Double-hulled tanker

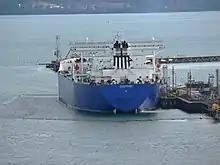
The double-hulled "Polar Endeavour"

Although double-hulled tankers reduce the likelihood of ships grazing rocks and creating holes in the hull, a double hull does not protect against major, high-energy collisions or groundings which cause the majority of oil pollution, despite this being the reason that the double hull was mandated by United States legislation. Double-hulled tankers, if poorly designed, constructed, maintained and operated can be as problematic, if not more problematic than their single-hulled counterparts. Double-hulled tankers have a more complex design and structure than their single-hulled counterparts, which means that they require more maintenance and care in operating, which if not subject to responsible monitoring and policing, may cause problems. Double hulls often result in the weight of the hull increasing by at least 20%, and because the steel weight of doubled-hulled tanks should not be greater than that of single-hulled ships, the individual hull walls are typically thinner and theoretically less resistant to wear. Double hulls by no means eliminate the possibility of the hulls breaking apart. Due to the air space between the hulls, there is also a potential problem with volatile gases seeping out through worn areas of the internal hull, increasing the risk of an explosion.